Moritz Leitner

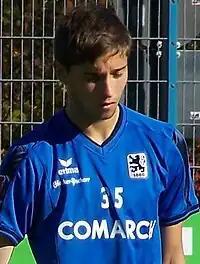
Leitner playing for 1860 Munich.

Born in Munich, Leitner started his football career at FC Unterföhring, joining them at the age of two. As a six-year-old, he moved to 1860 Munich.